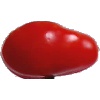
Label: Tomato 2